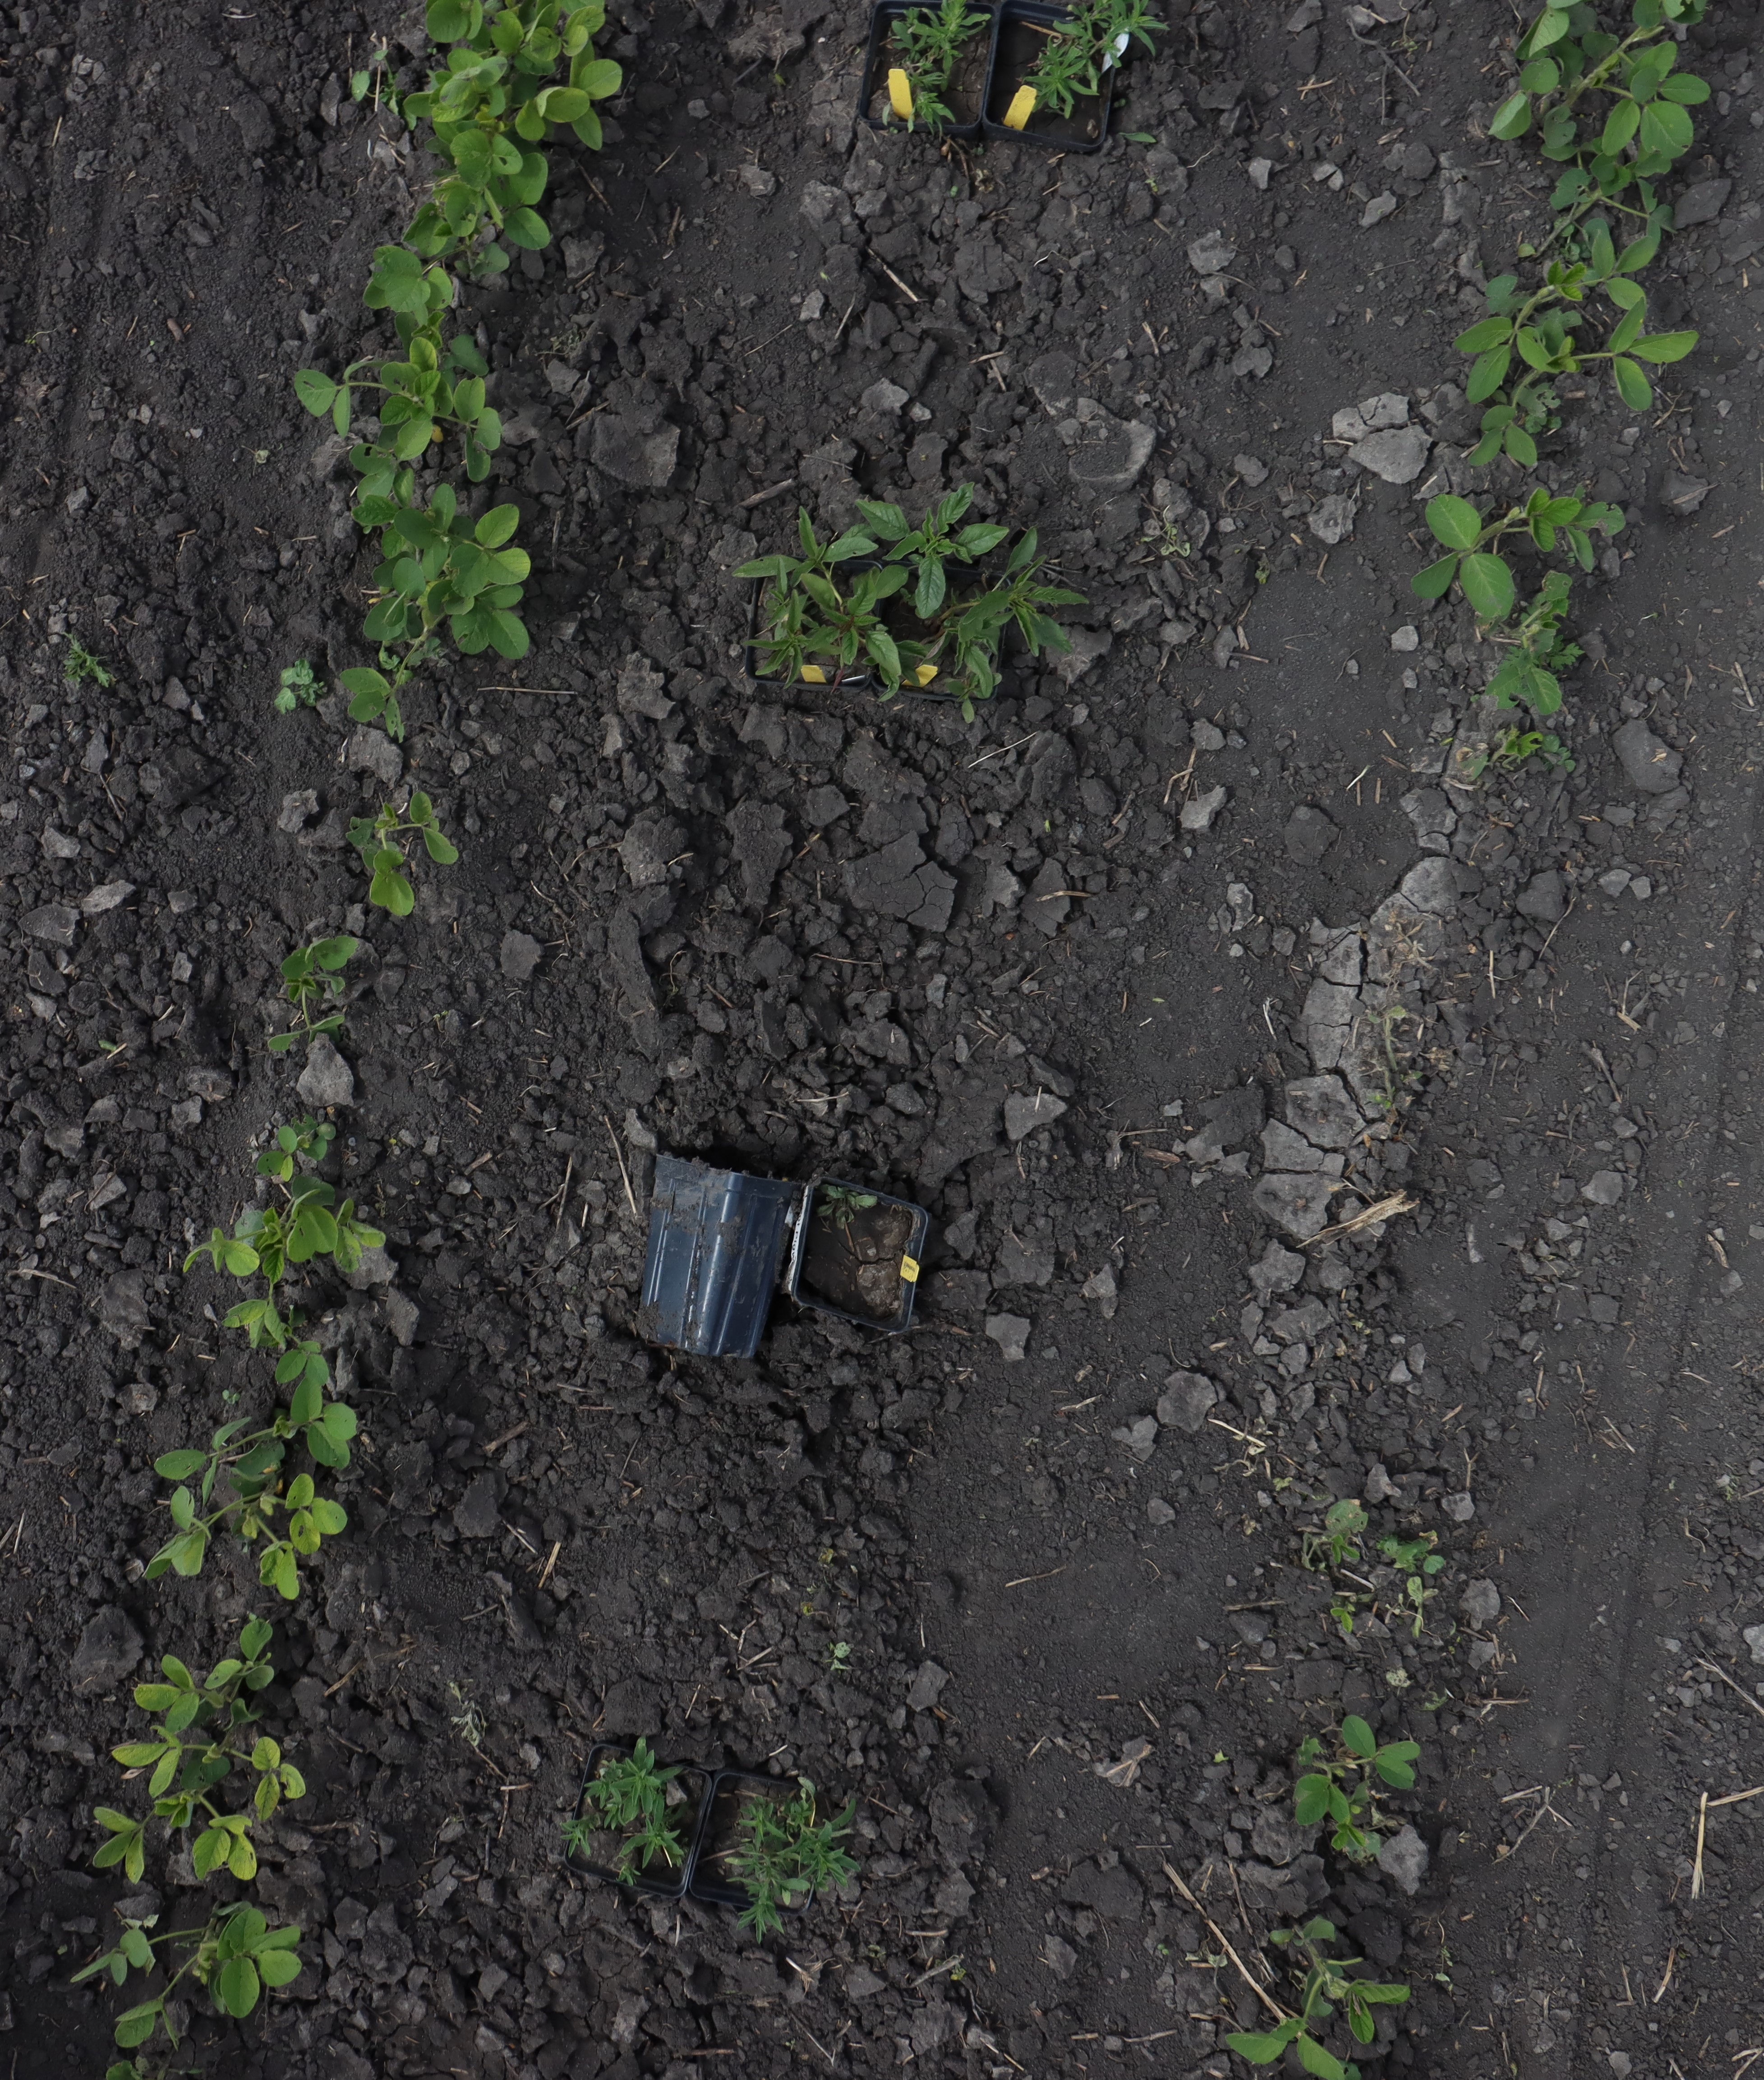
Crop: Soybean
Objects: Kochia, Kochia, Soybean, Soybean, Soybean, Soybean, Soybean, Soybean, Soybean, Waterhemp, Waterhemp, Soybean, Soybean, Kochia, Kochia, Soybean, Soybean, Soybean, Soybean, Soybean